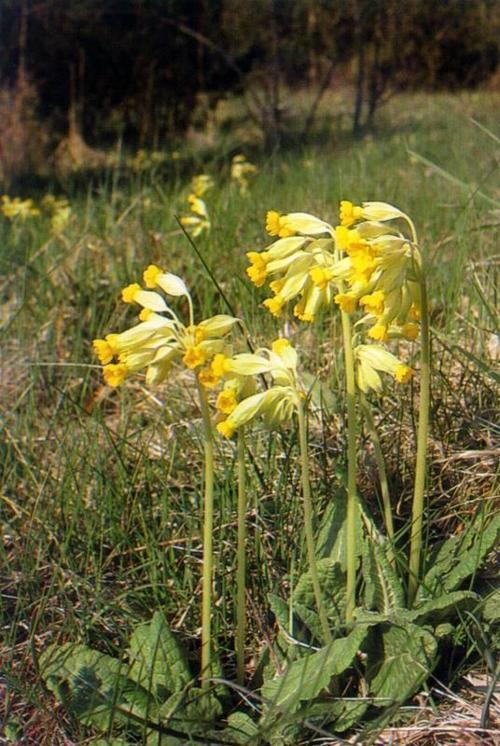
Flower: Cowslip